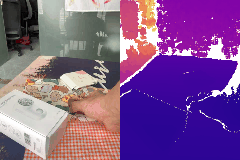
Label: apple